Francis William Maclean

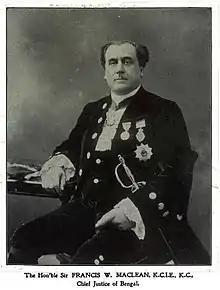
c. 1907

Sir Francis William Maclean (13 December 1844 – 11 November 1913) was an English barrister and Liberal Party politician